Philippine Space Agency

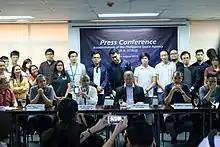
Press conference on the establishment of the Philippine Space Agency, August 14, 2019.

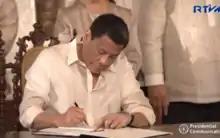
President Rodrigo Duterte signs the Philippine Space Act (RA 11363), August 2019

Following the Space Act's signing into law, DOST Secretary Dela Peña has written to the Office of the President to initiate the drafting of the implementing rules and regulations (IRR) of the space agency.